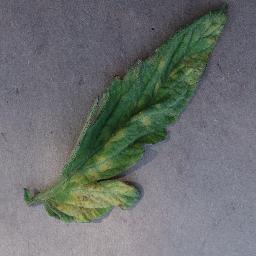
Label: Tomato___Leaf_Mold